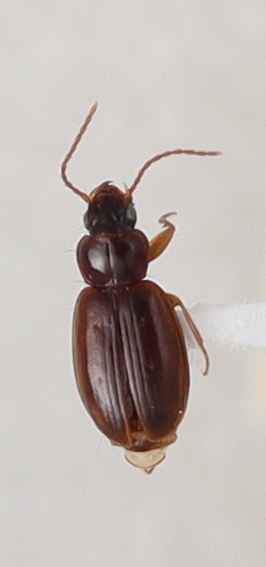
Scientific name: Trechus obtusus
Plot: 3
Trap: W
Collected: 20190619